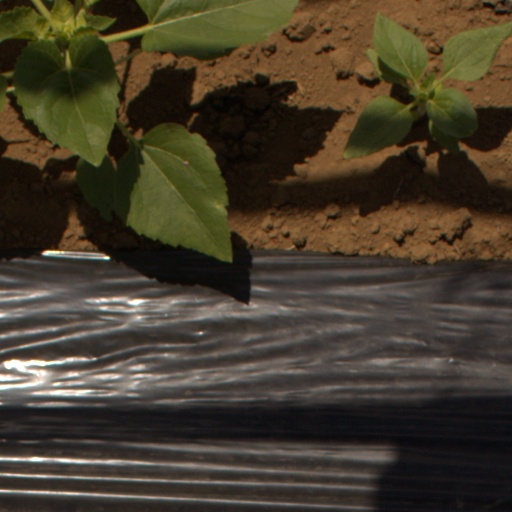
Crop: Jerusalem artichoke